From Dust

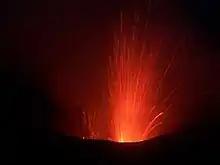
Mount Yasur's eruption inspired Chahi to develop a game based on natural forces.

Following the completion of "Heart of Darkness" in 1998, Chahi left the video game industry to explore other interests, and subsequently developed a passion for volcanology. In the past, Chahi self-produced video games, as the PC market was independent games-oriented. However, the independent game's importance diminished by 2006, so Chahi decided to work with a publisher instead. He presented the concept to Ubisoft in 2006. According to Chahi, it was not difficult to convince Ubisoft to fund the project, though initially there was hesitation and the proposal was rejected. After the company reversed its decision, the team spent approximately two years meeting with the key people within Ubisoft; development properly began in January 2008. The team initially only had three people, but it was expanded to about 15 to 20 people, which was considered a small team for Ubisoft.